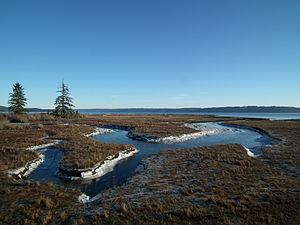
La Dosewallips River est un cours d'eau de 45,5 km de long situé sur la péninsule Olympique dans l'État de Washington au nord-ouest des États-Unis. Le cours d'eau prend sa source dans le massif des montagnes Olympiques dans le parc national Olympique avant de s'écouler vers l'est où il termine sa course dans le canal Hood, un bras de mer de l'Océan Pacifique appartenant au Puget Sound.